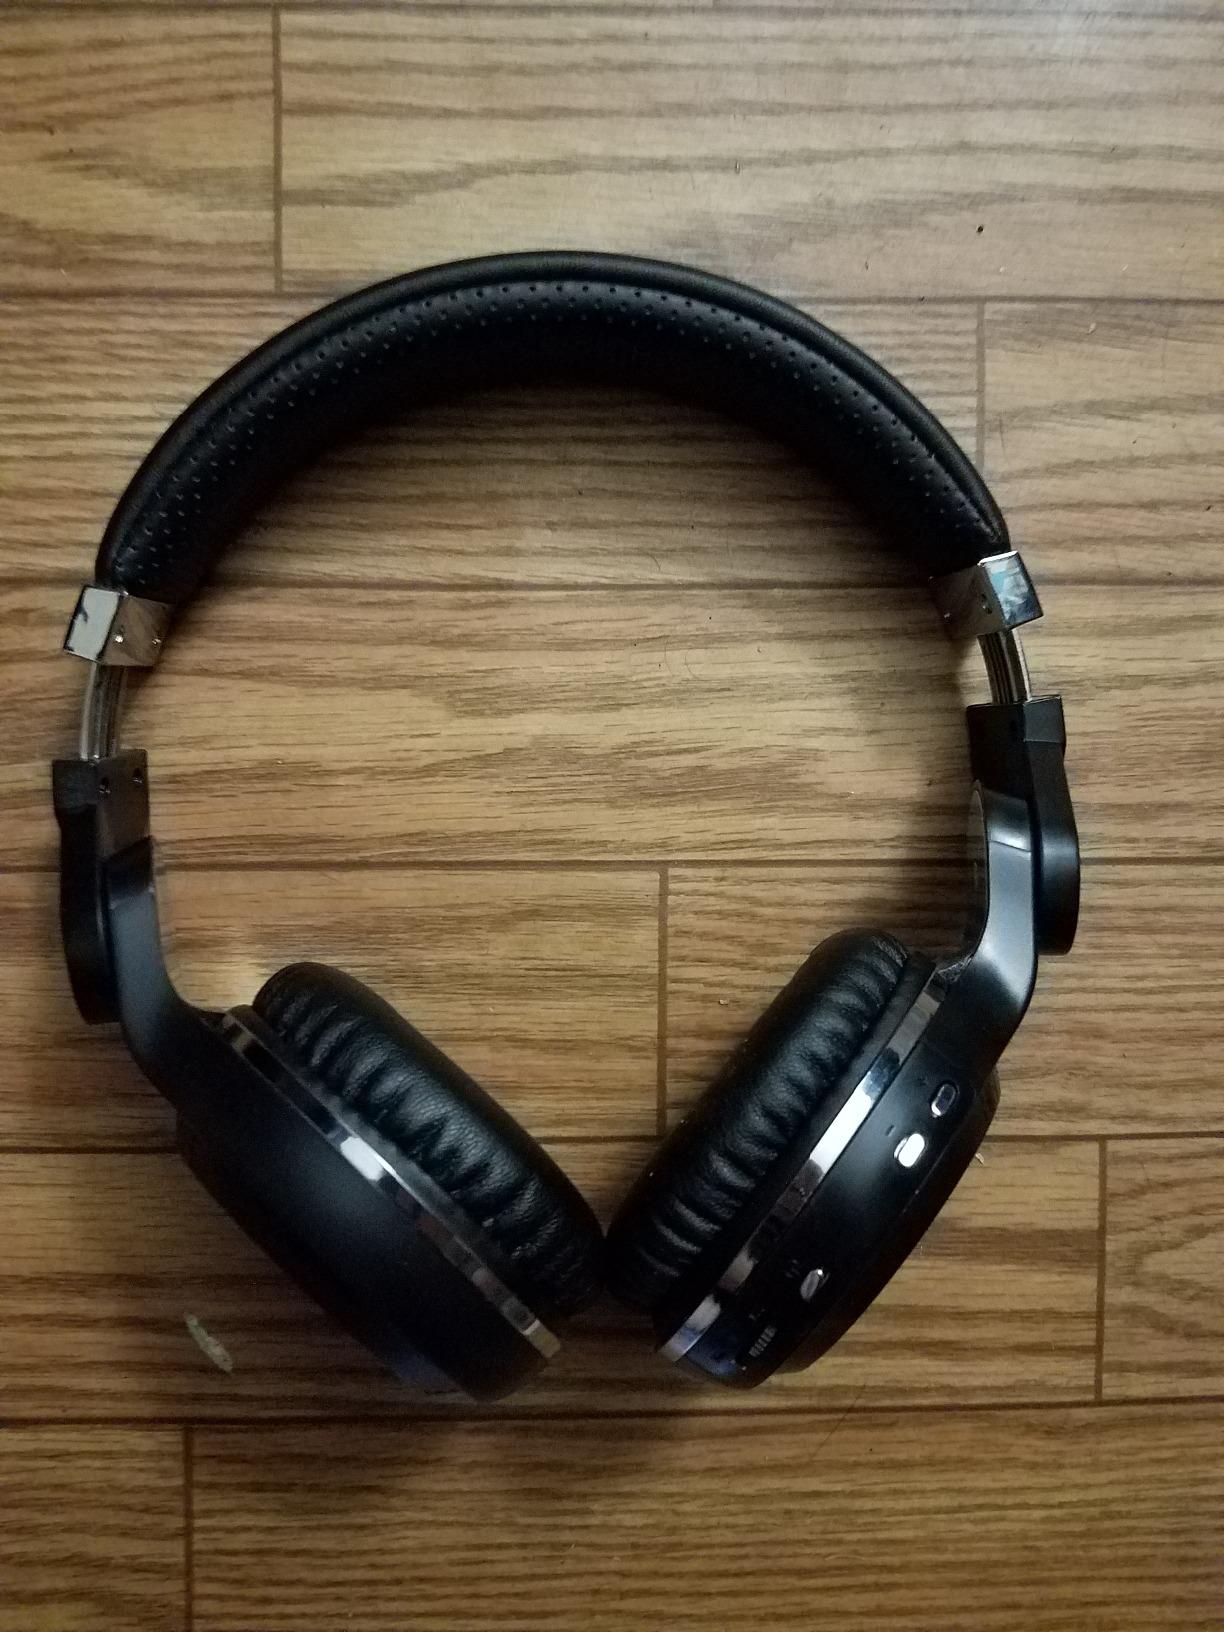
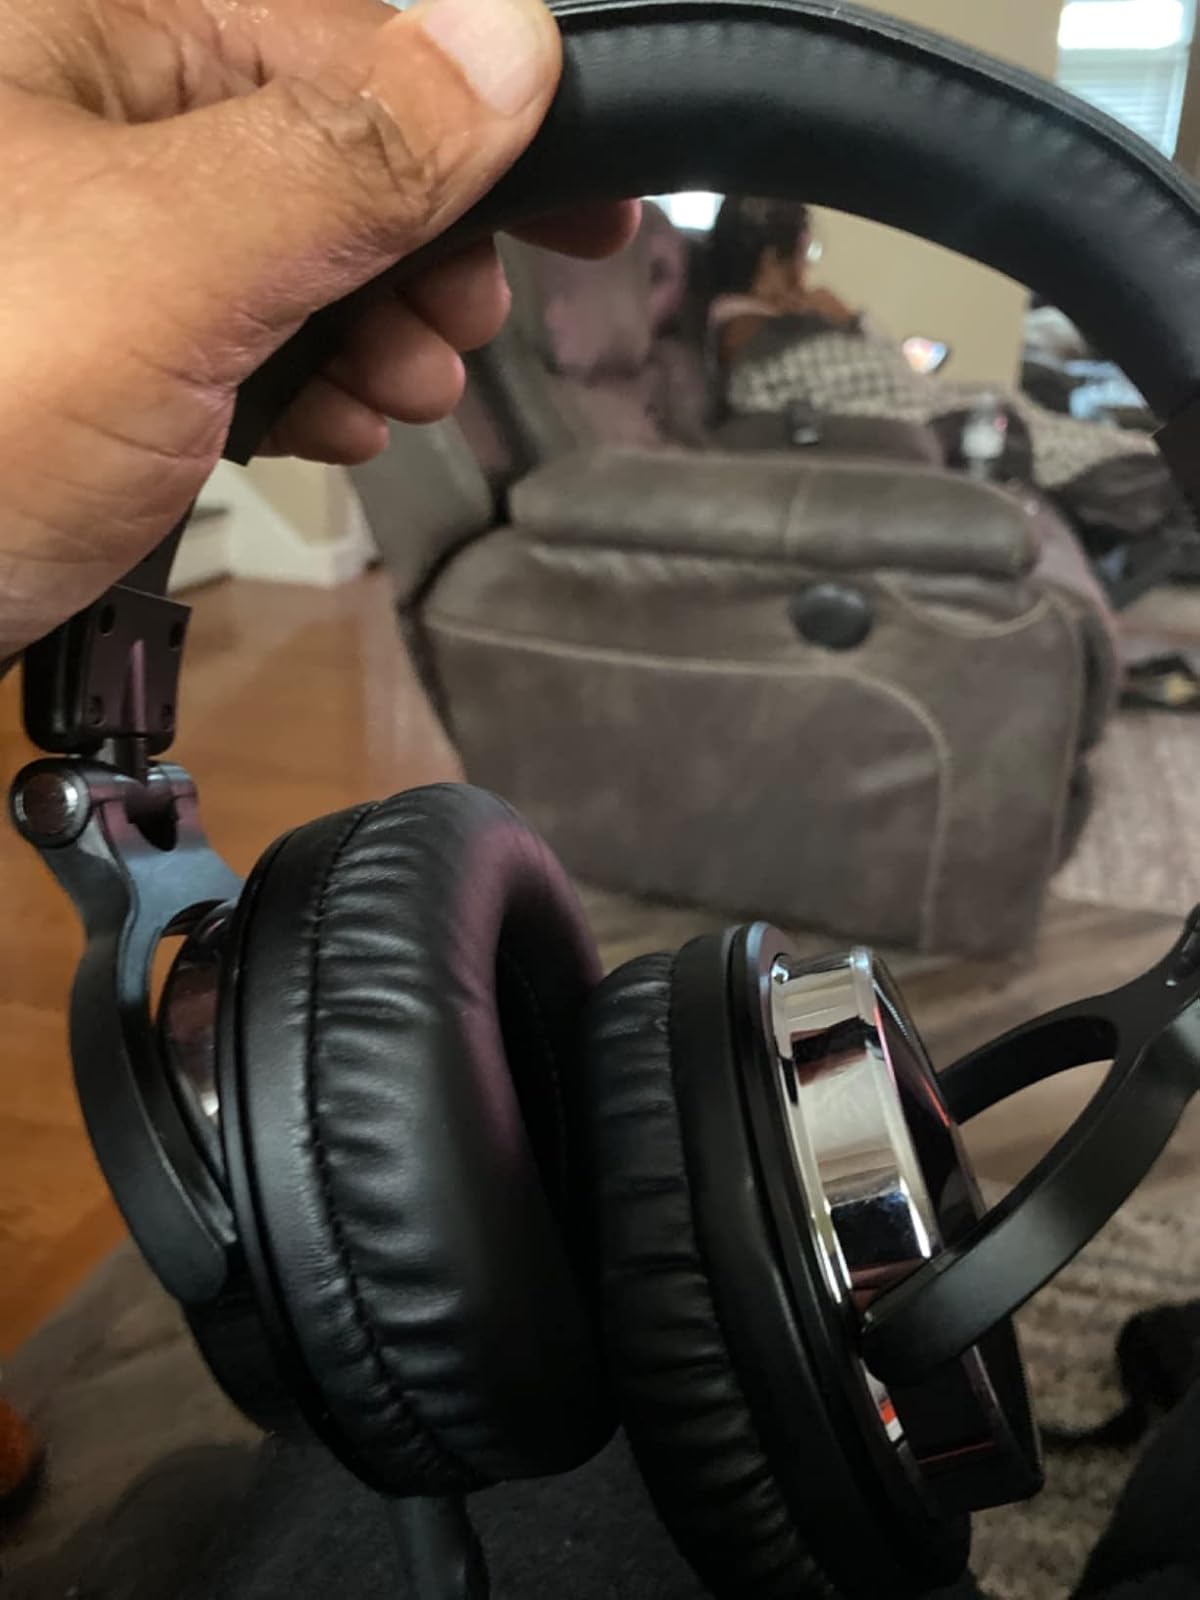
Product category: headphones
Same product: no